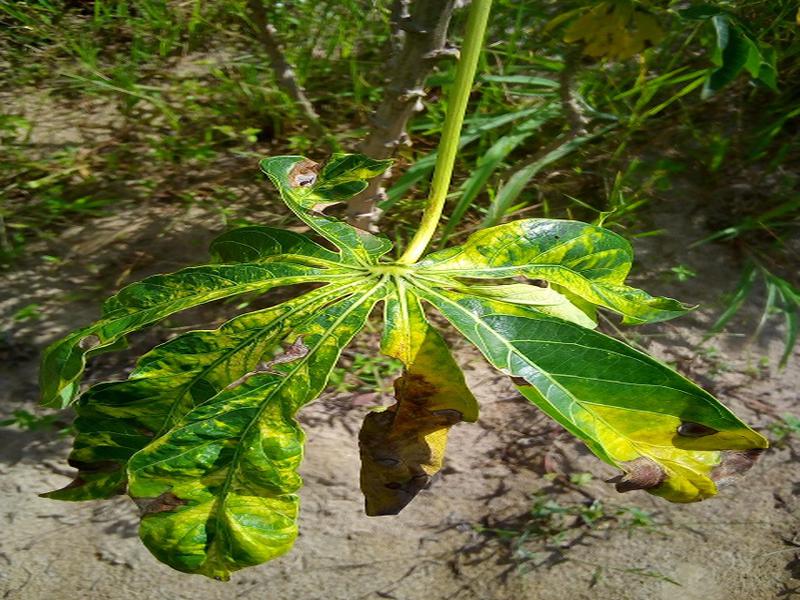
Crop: cassava
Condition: mosaic_disease